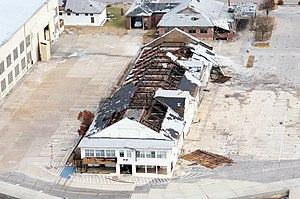
L’ouragan Ivan est la 9ᵉ tempête tropicale nommée, le 6ᵉ ouragan, le 4ᵉ ouragan majeur de l'année et le plus intense de la saison cyclonique 2004, atteignant la catégorie 5 de l'échelle de Saffir-Simpson. C'était un ouragan capverdien classique, mais avec une importante longévité.